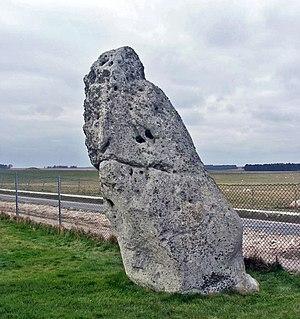
Stonehenge est un monument mégalithique composé d'un ensemble de structures circulaires concentriques, érigé entre -2800 et -1100, du Néolithique à l'âge du bronze. Il est situé à treize kilomètres au nord de Salisbury, et à quatre kilomètres à l'ouest d'Amesbury.